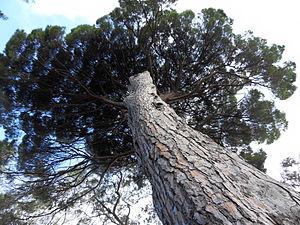
Gustave Adolphe Thuret, né le 23 mai 1817 à Paris et mort le 10 mai 1875 à Nice, était un diplomate et botaniste français.